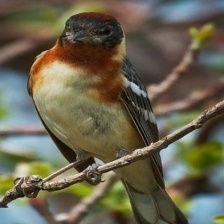
Species: BAY-BREASTED WARBLER
Scientific name: SETOPHAGA CASTANEA